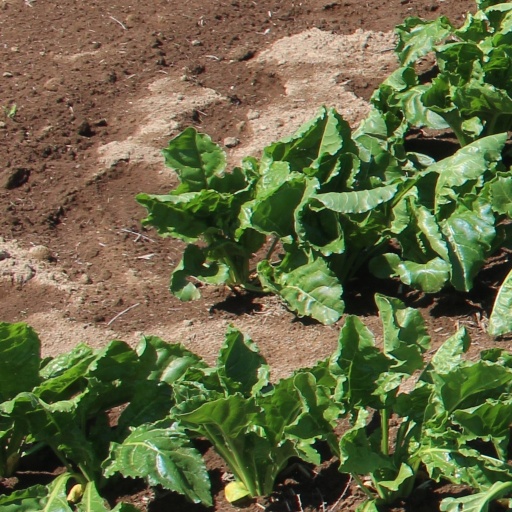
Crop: sugar beet